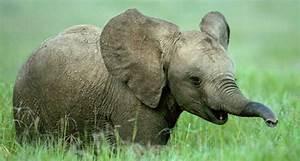
elephant